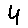
Label: 4